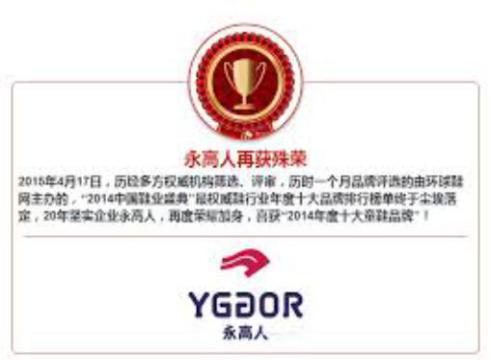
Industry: Sports